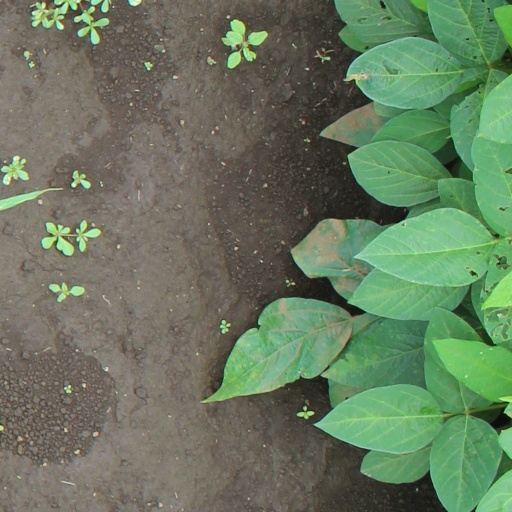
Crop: soybean